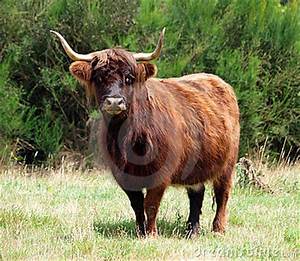
Label: cow